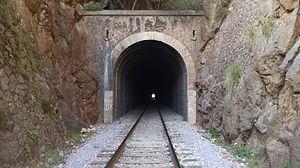
Tunnel dans une région montagneuse dans la commune d'Ammal, wilaya de Boumerdès en Algérie
Un tunnel est une galerie souterraine livrant passage à une voie de communication. Sont apparentés aux tunnels par leur mode de construction les grands ouvrages hydrauliques souterrains, tels que les aqueducs, collecteurs et émissaires destinés soit à l'amenée, soit à l'évacuation des eaux des grands centres et certaines conduites établies en liaison avec les barrages et usines hydro-électriques.